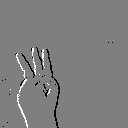
ASL letter: w